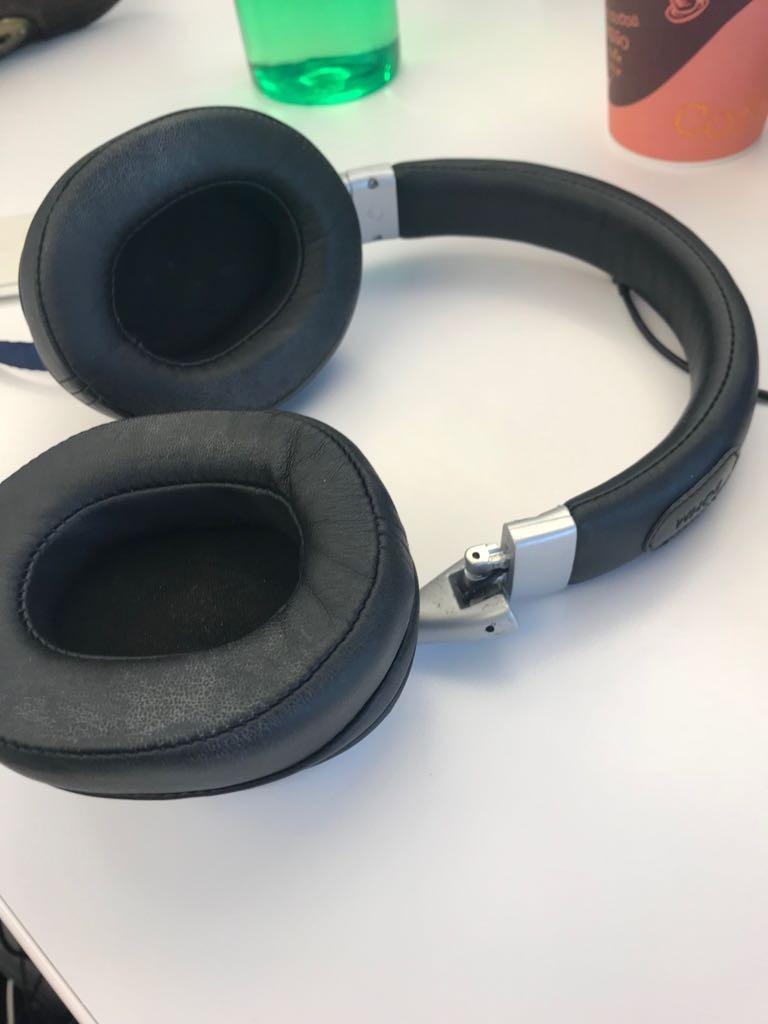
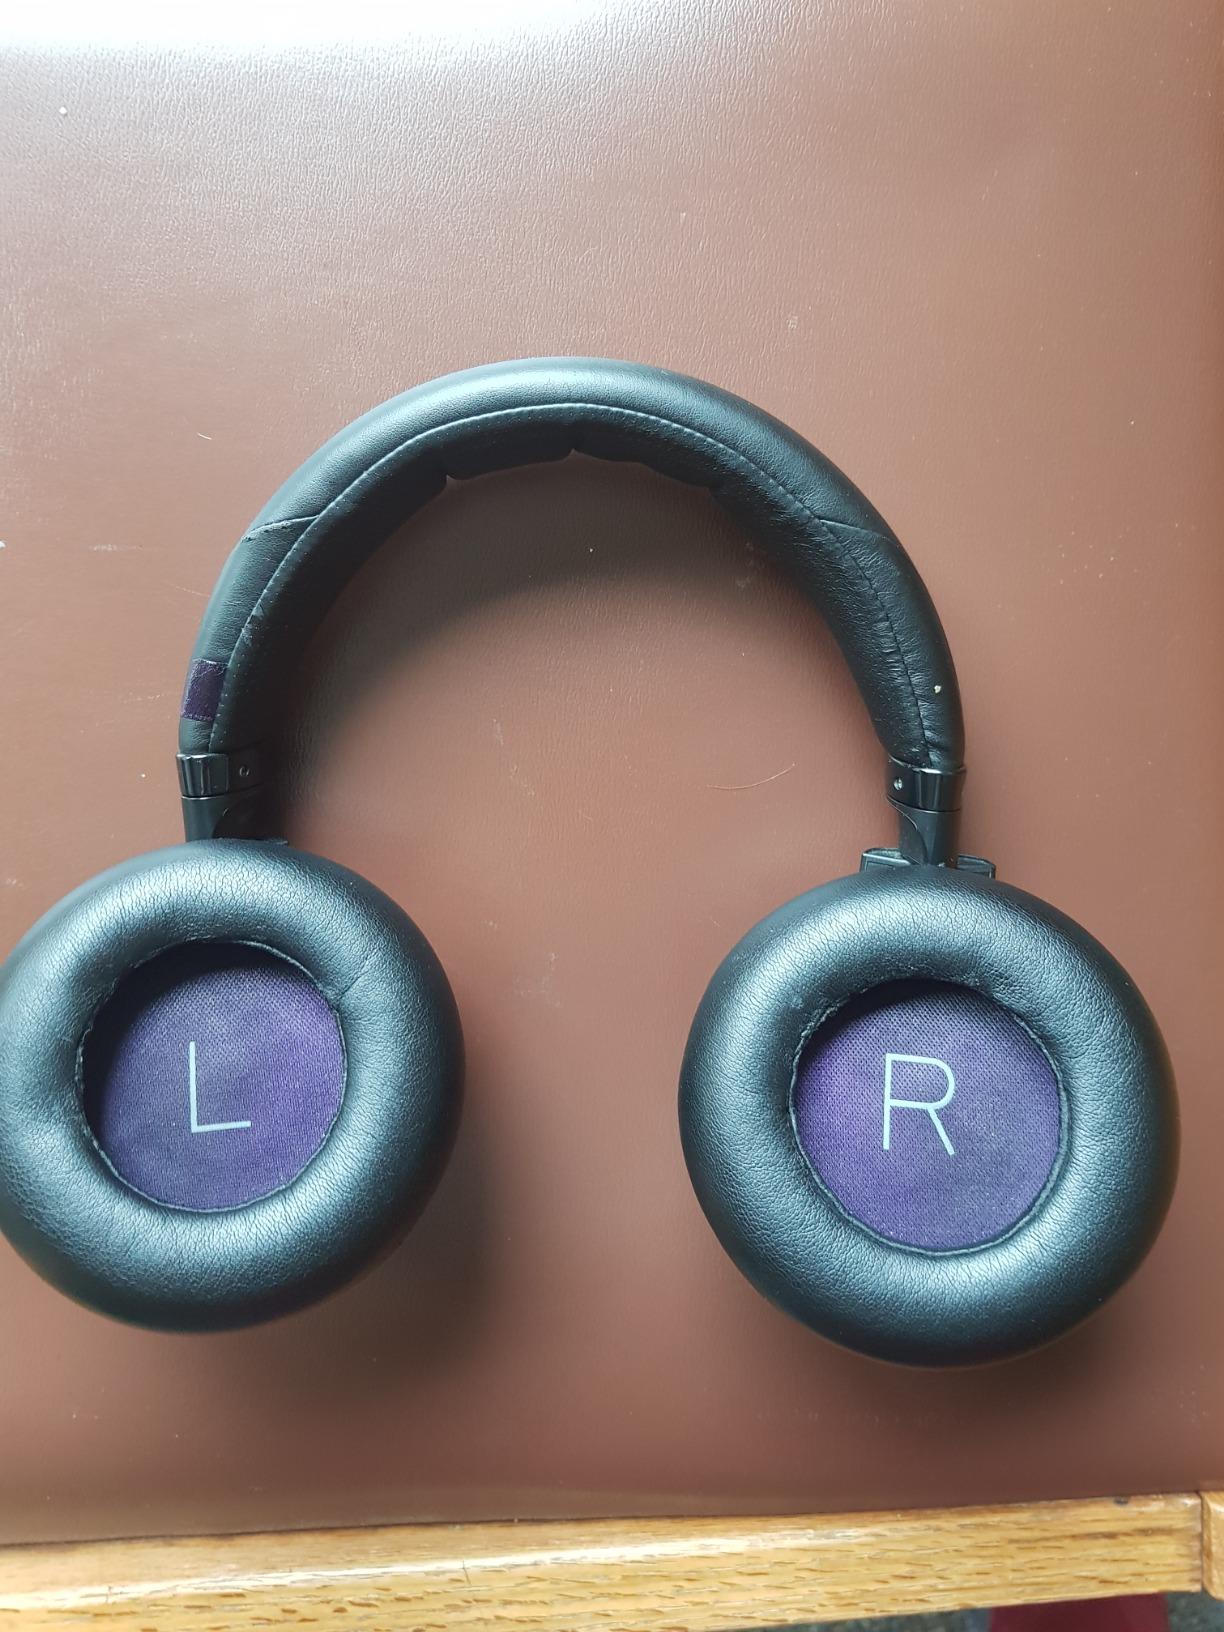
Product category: headphones
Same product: no